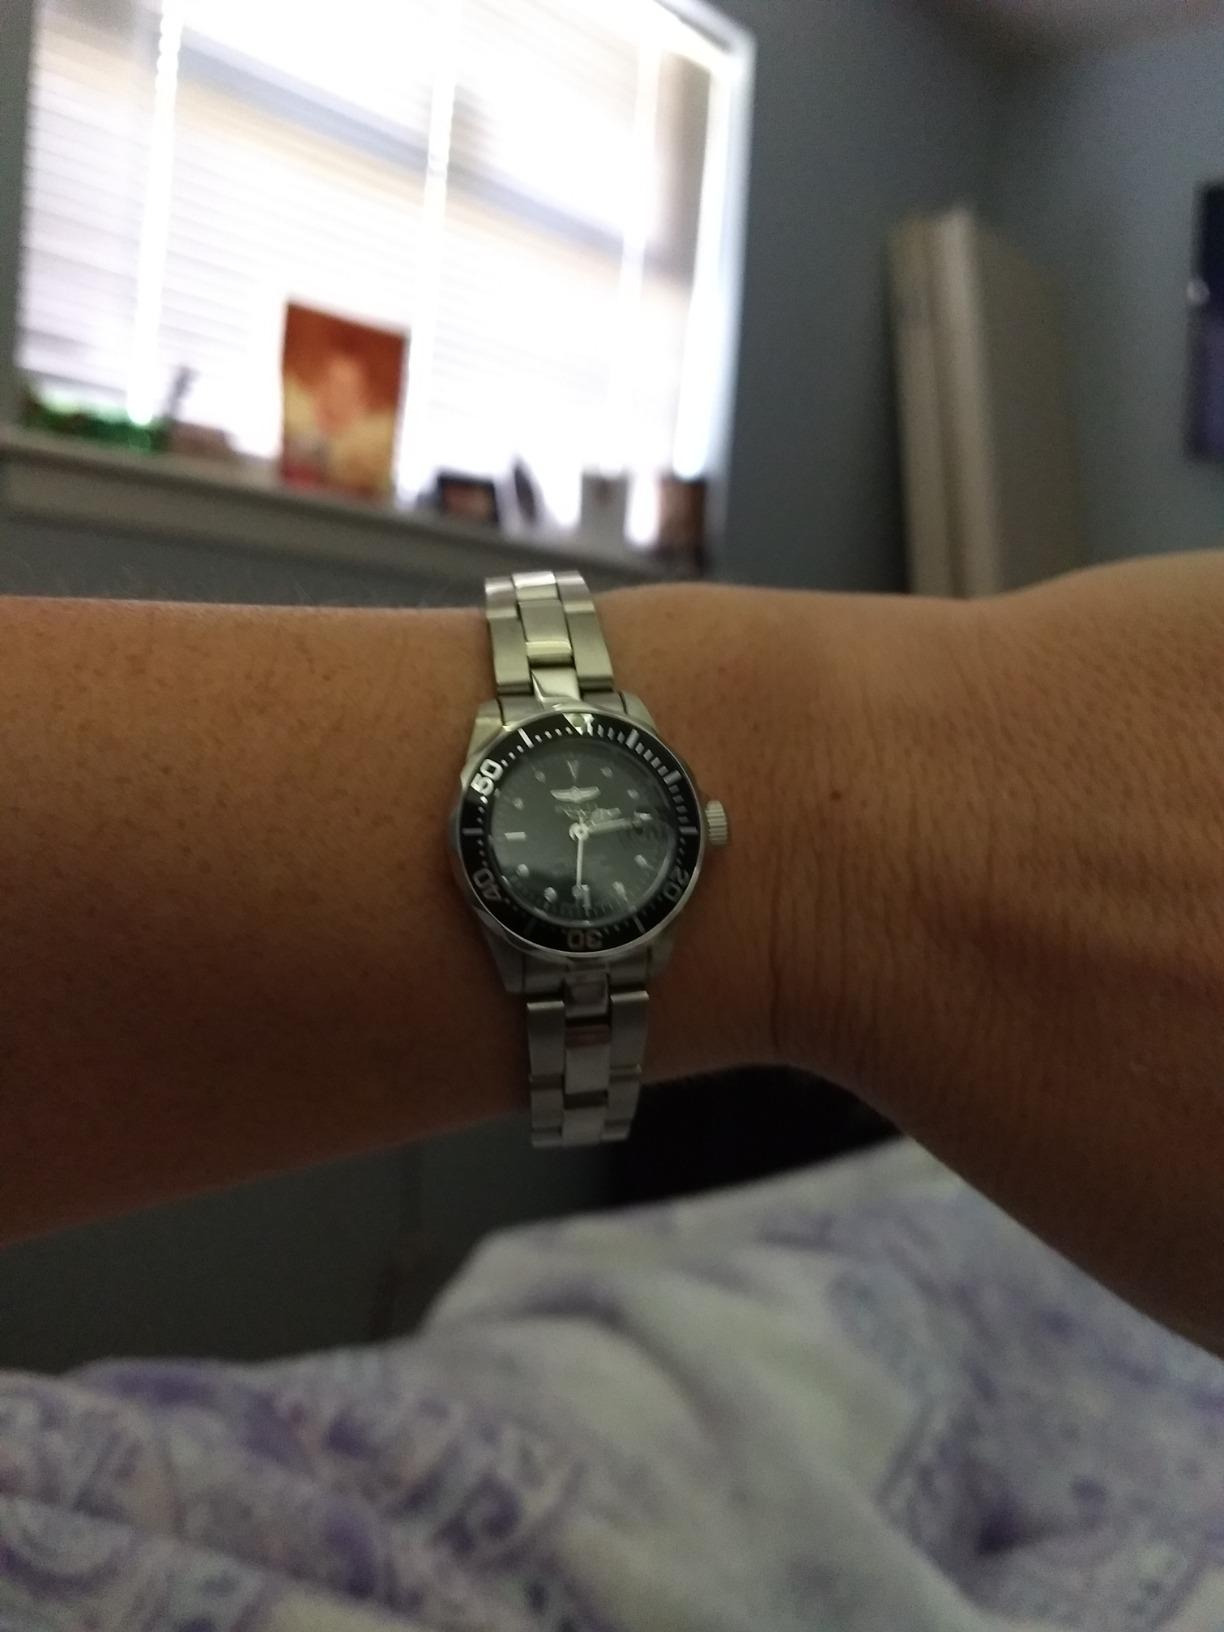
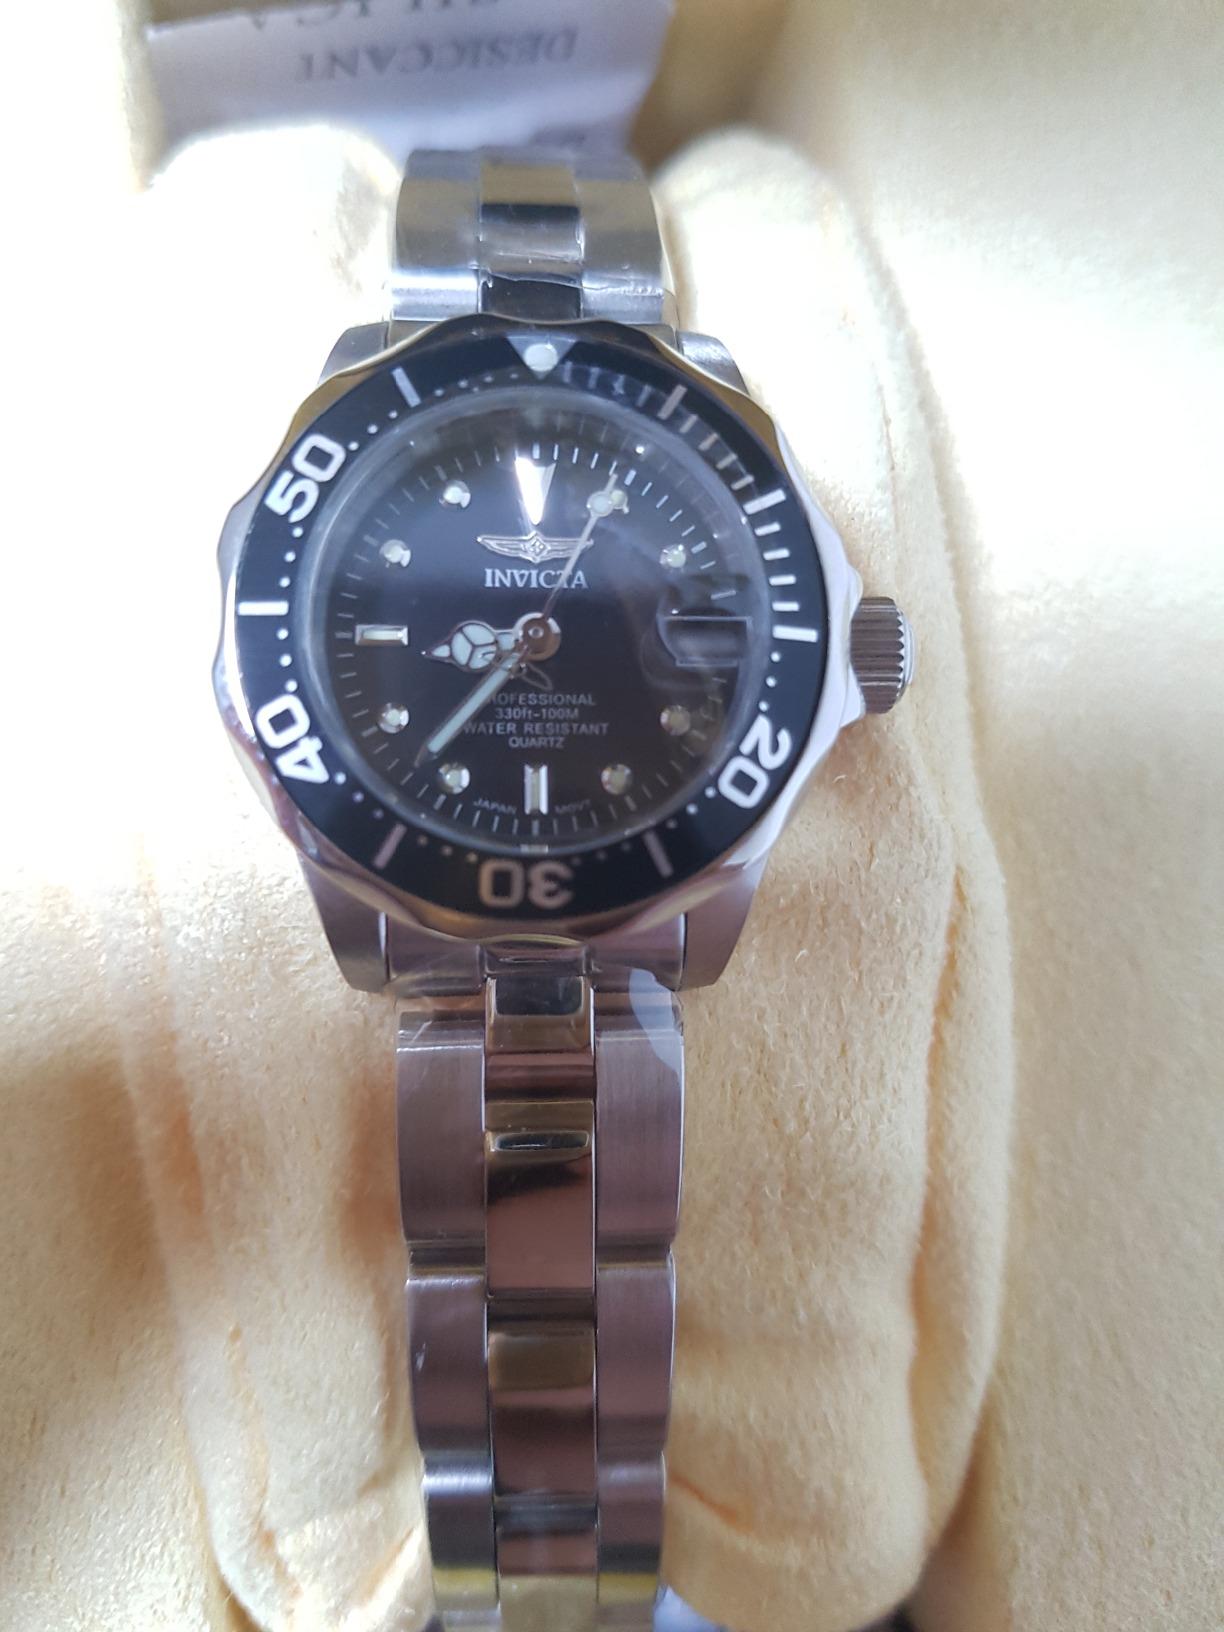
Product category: accessories_watch
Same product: yes